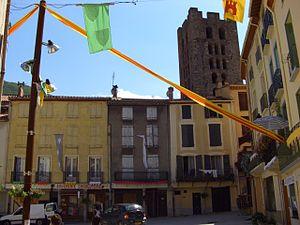
Arles-sur-Tech est une commune française située dans le département des Pyrénées-Orientales, en région Occitanie.